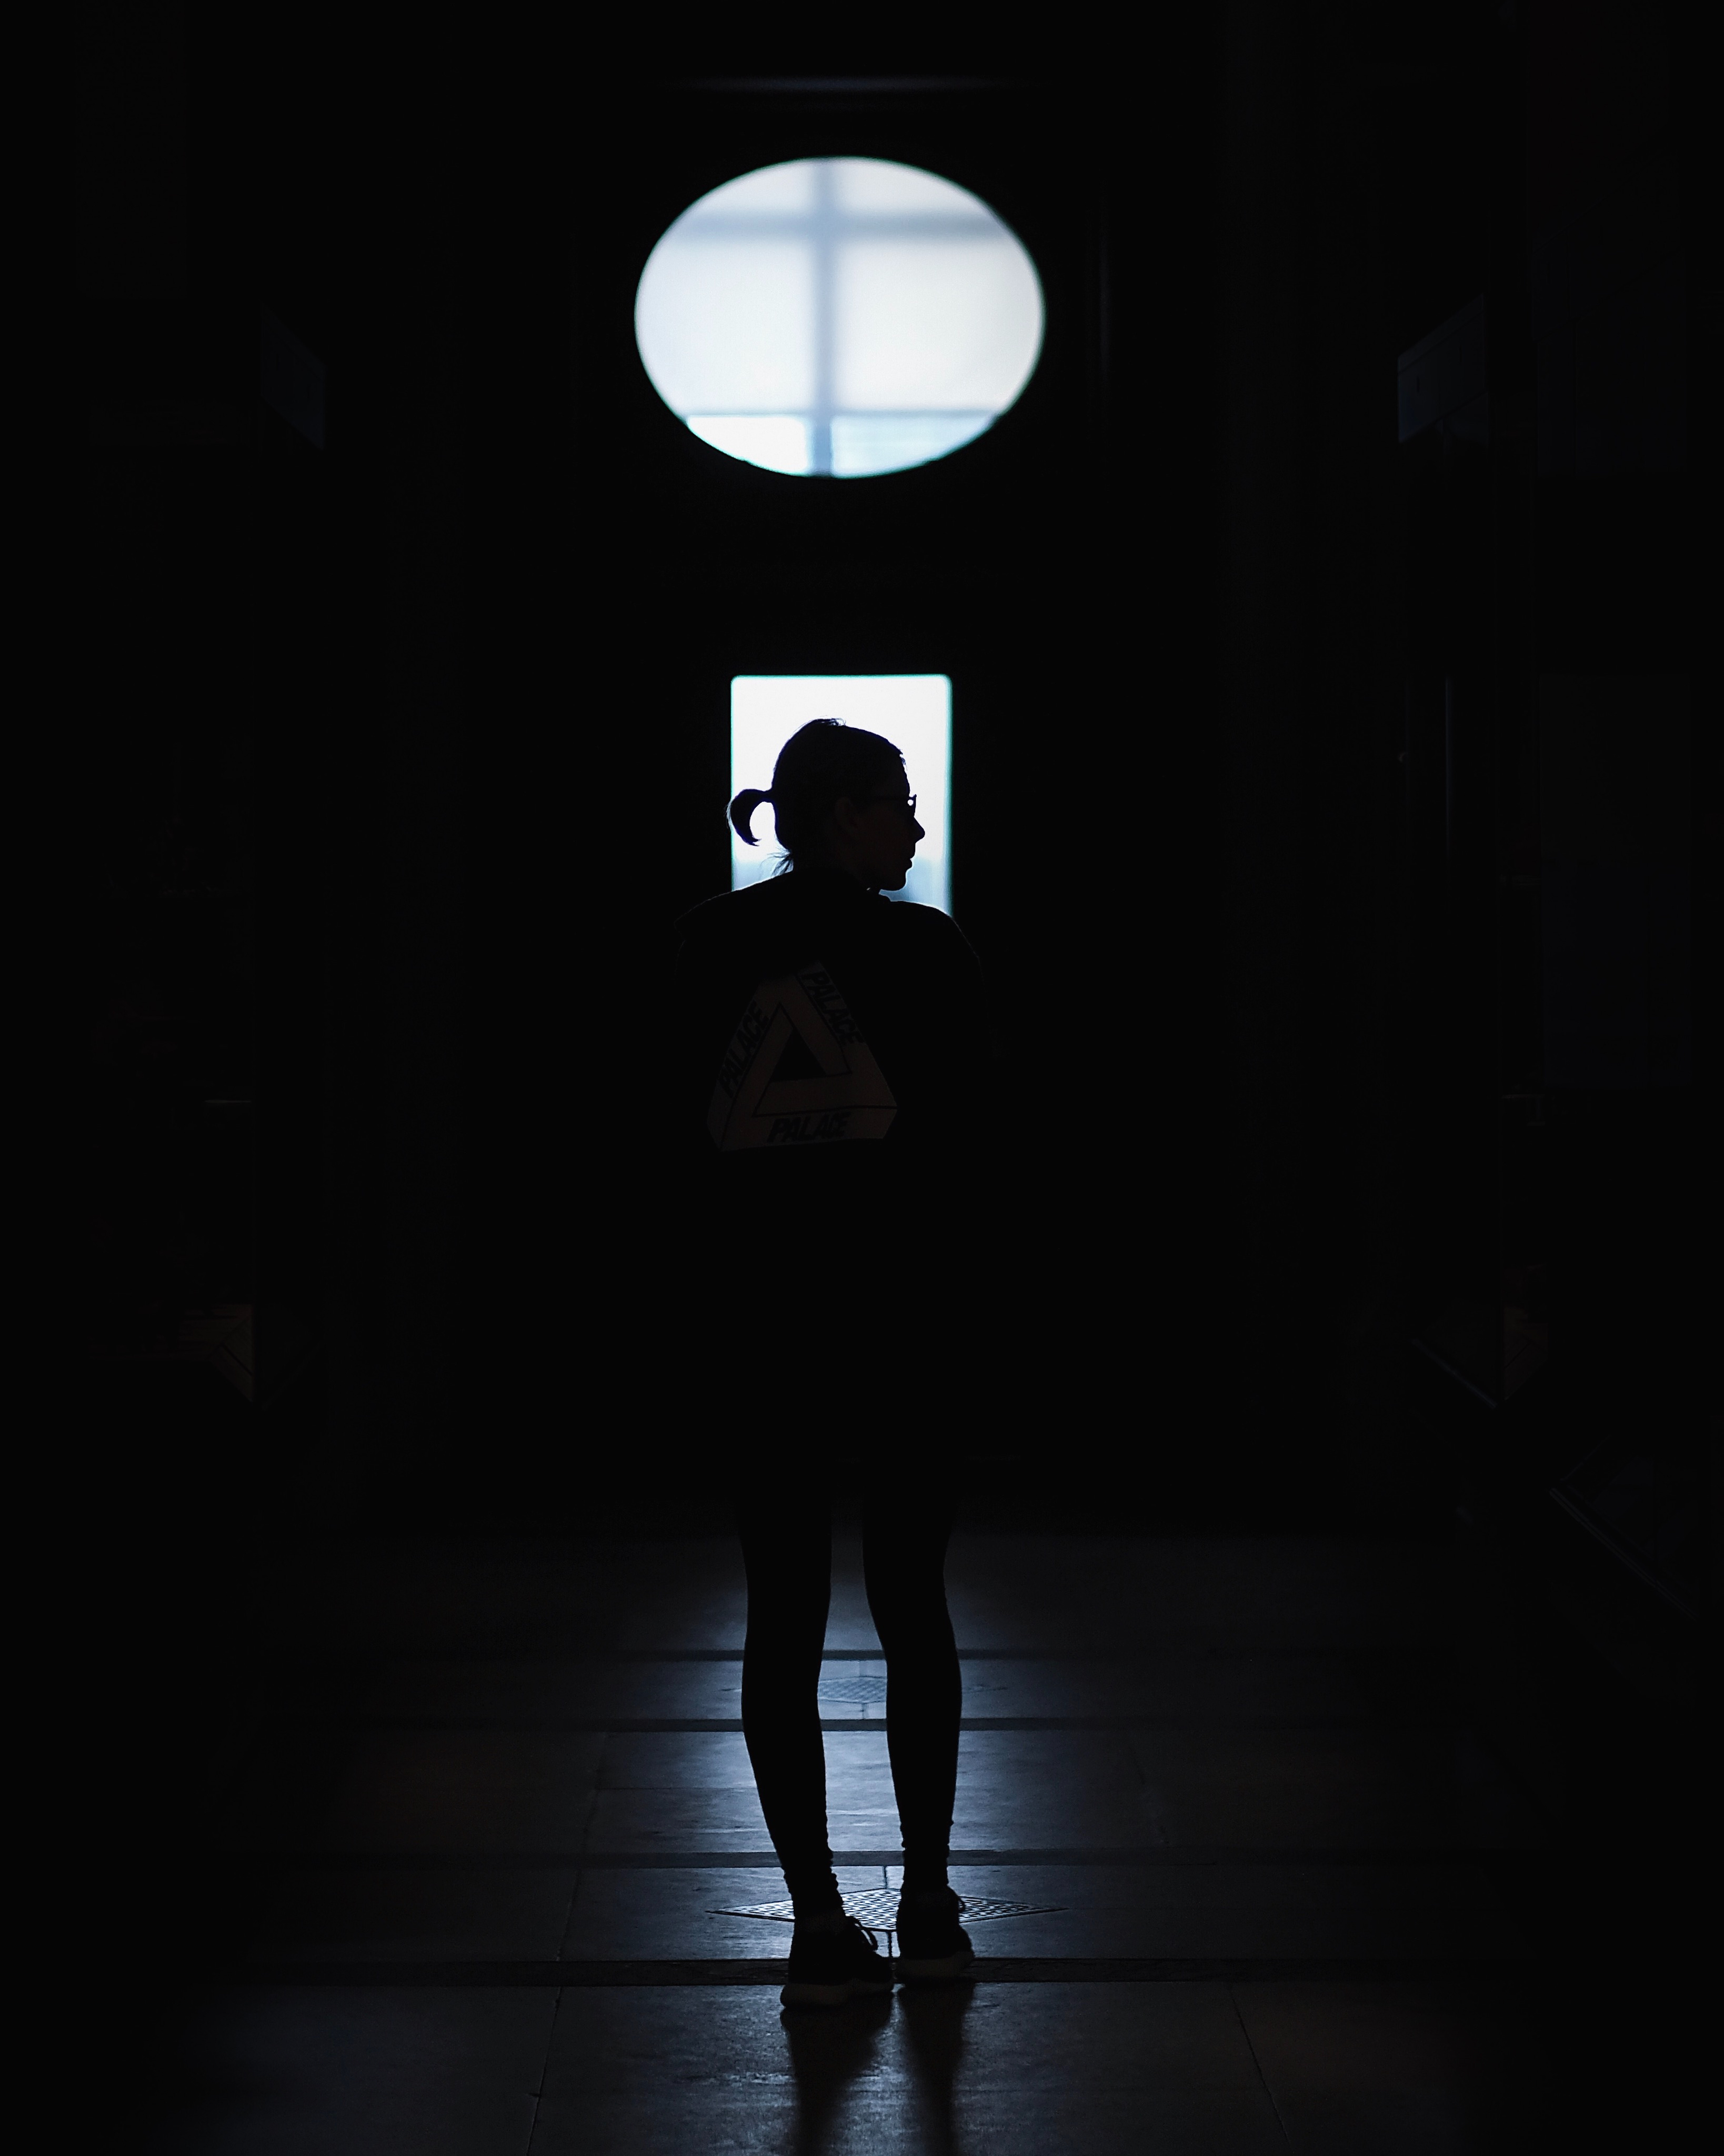
silhouette, light, black and white, white, shadow, darkness, black, monochrome, lighting, monochrome photography